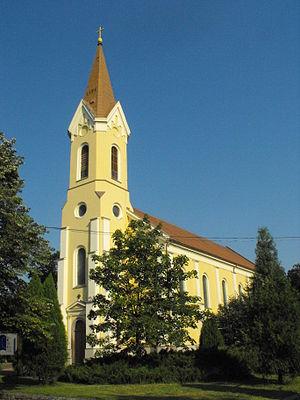
Mezőkovácsháza est une ville et une commune du comitat de Békés en Hongrie.